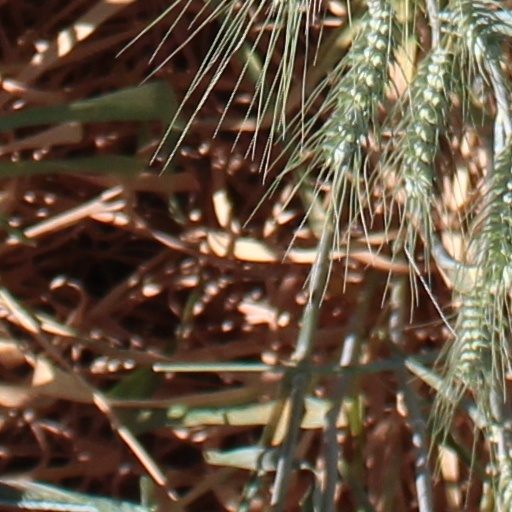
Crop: wheat